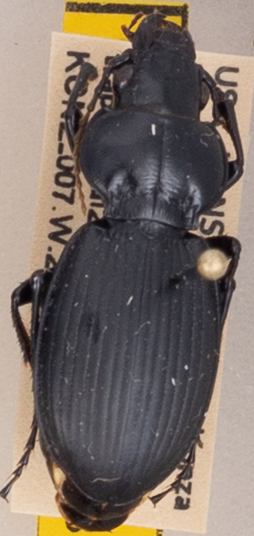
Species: Cyclotrachelus sodalis colossus
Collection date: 2022-07-04
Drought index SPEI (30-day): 1.01
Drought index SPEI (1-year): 0.47
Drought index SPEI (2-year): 0.03